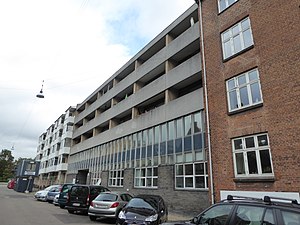
Hornemansgade / Nævneværdige bygninger i gaden
Hornemansgade nr. 36.
Hornemansgade er en gade Strandvejskvarteret på Østerbro i København. Den knap 250 meter lange gade går først et kort stykke fra Østerbrogade, før den drejer 90 grader ved Kong Oscars Gade og krydser efterfølgende Kildevældsgade for senere at ende i et skævt kryds med Edvard Griegs Gade og Sibeliusgade.